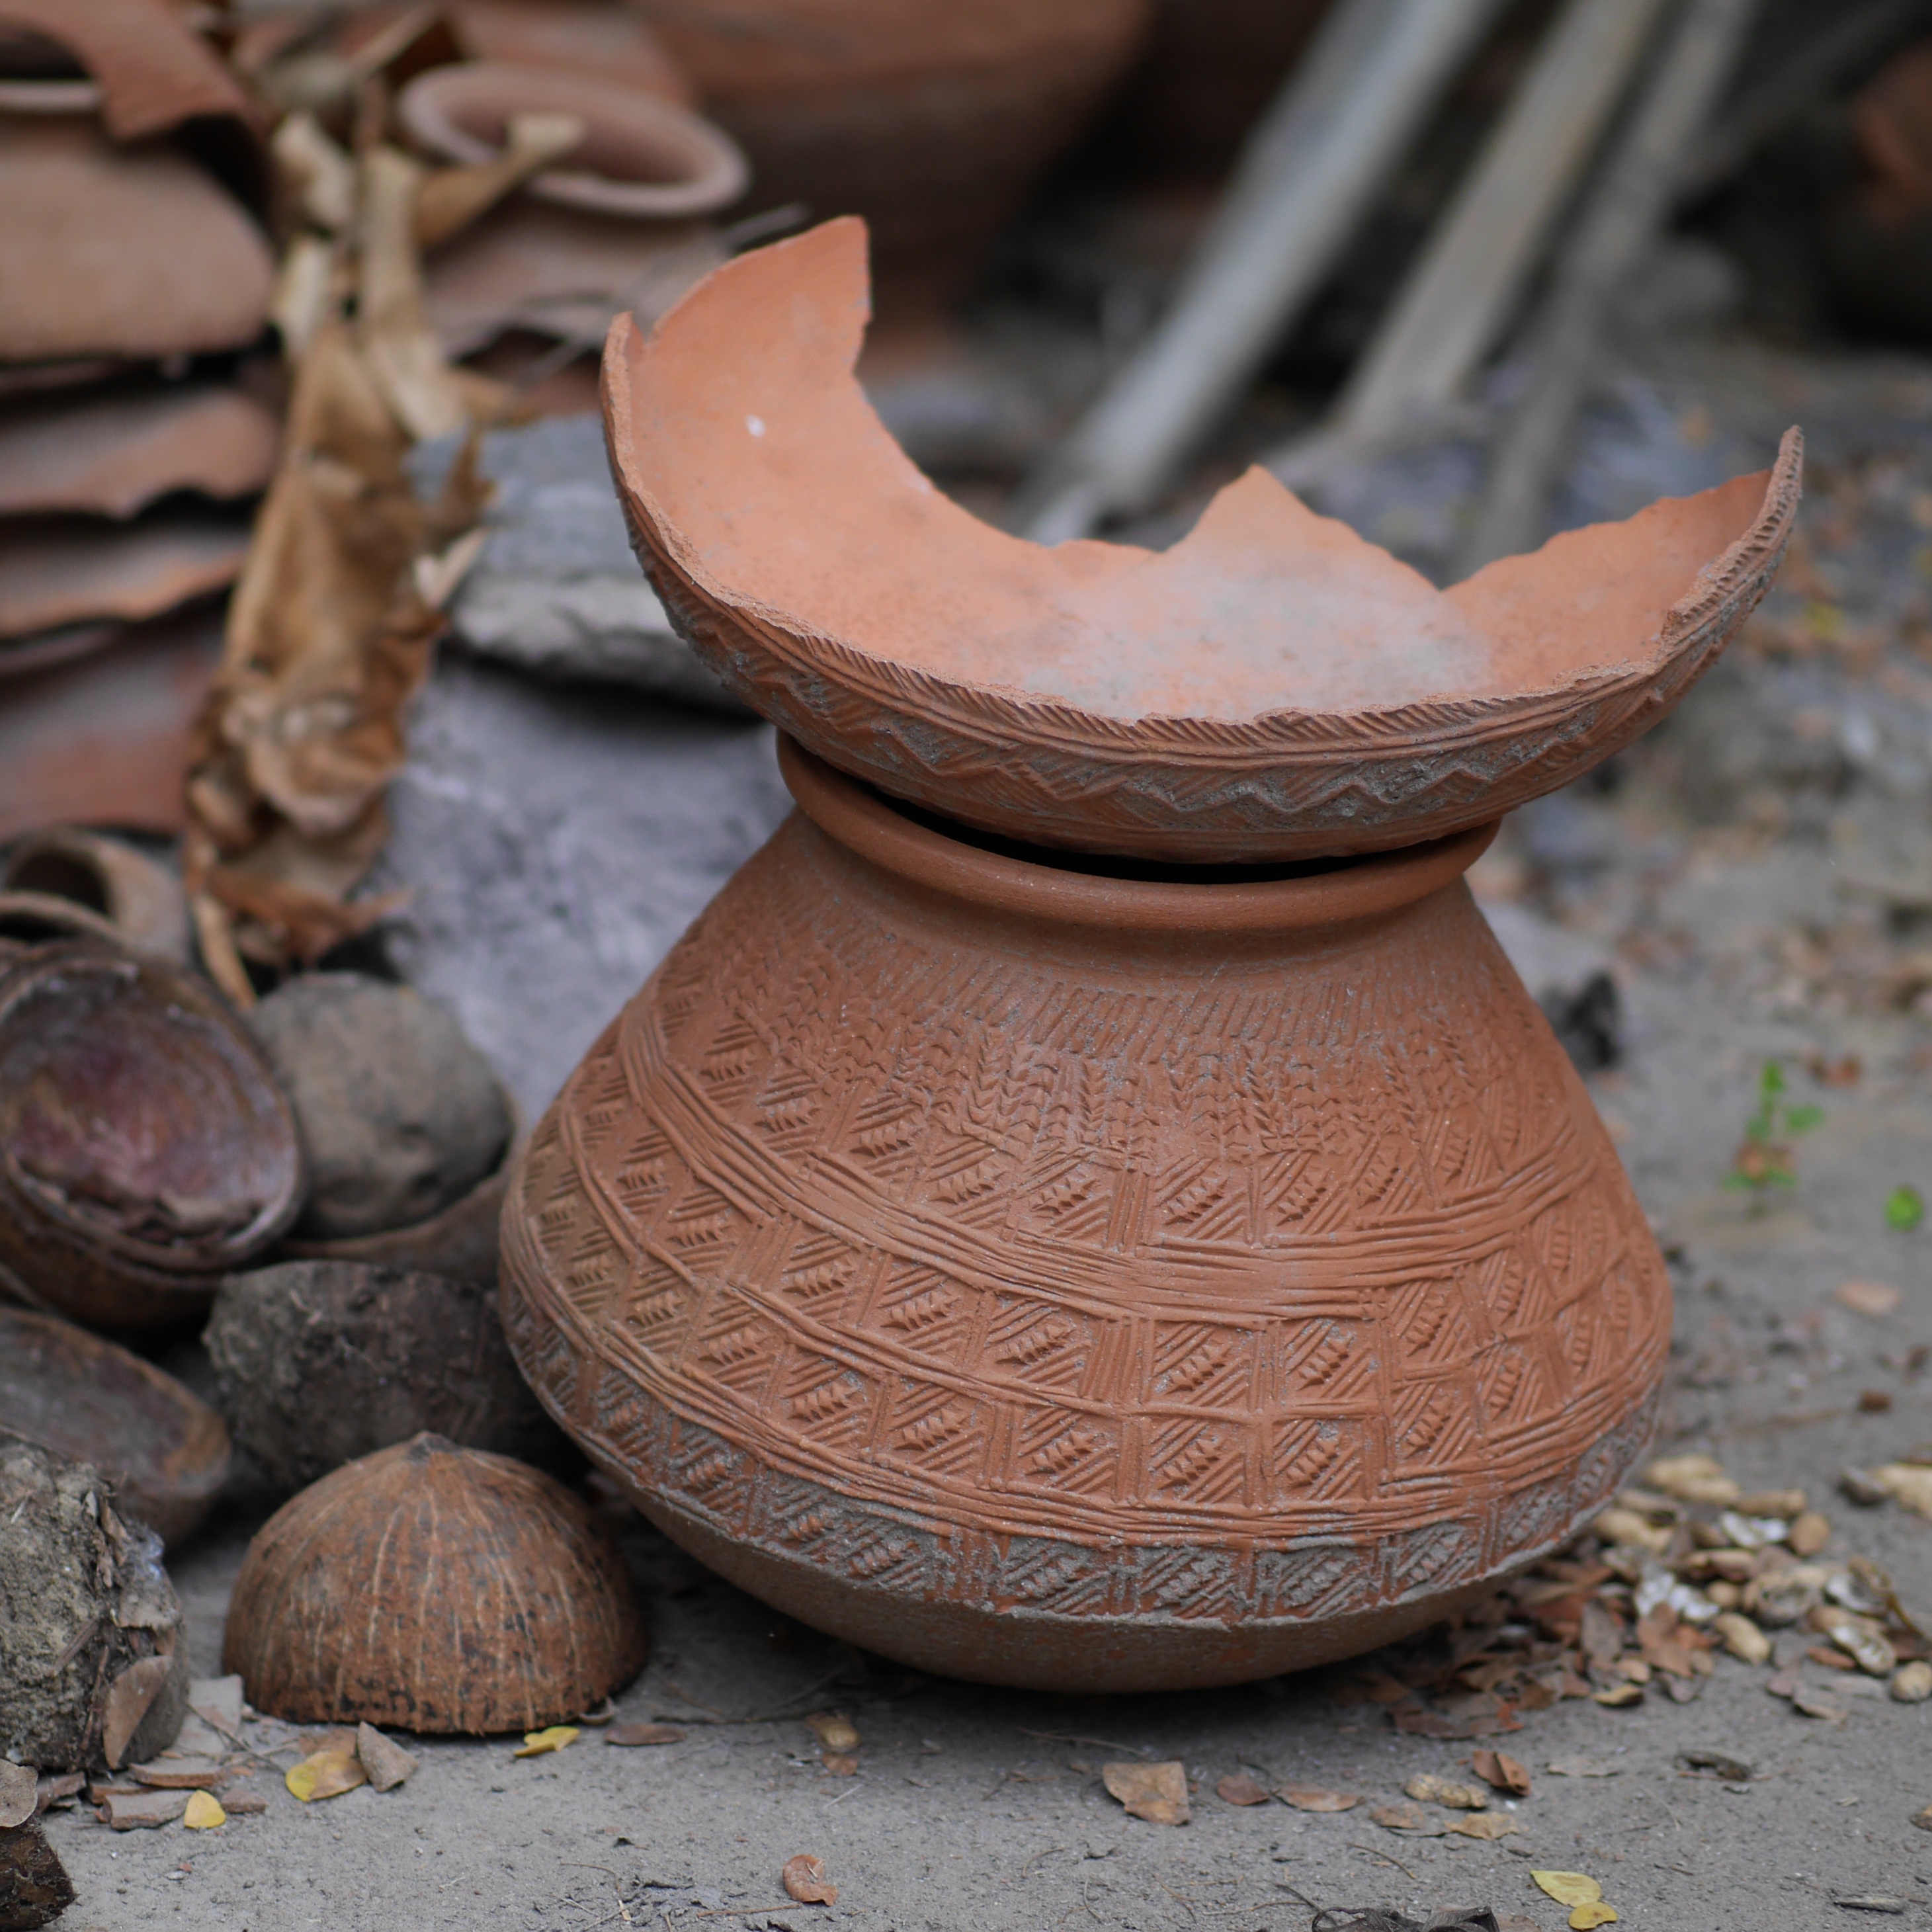
wood, ceramic, craft, pottery, material, clay pot, art, carving, myanmar, burma, shard, man made object, tonbrennen